Muskazine
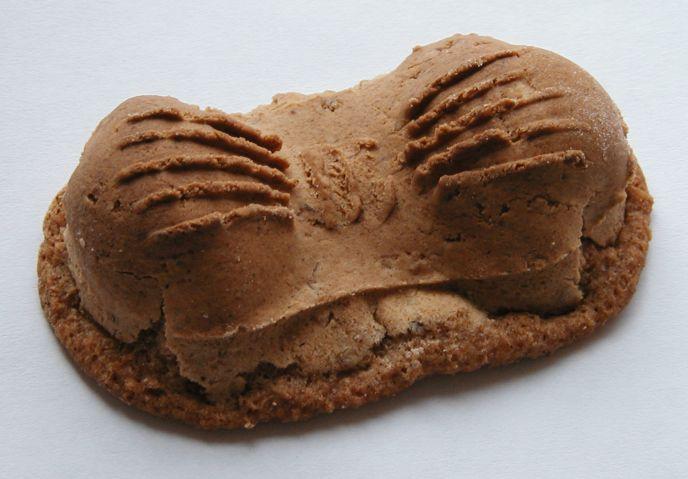
Also known as:
ar - Arabic: المسكزين
de - German: Muskazine
uz - Uzbek: Muskazine
Category: pastry (biscuit)
Cuisine: German
Associated cuisines: German
Area: Dettelbach
Countries: Germany
Region: Western Europe, , , ,
This dish is made from almonds, spices, sugar, flour and eggs.